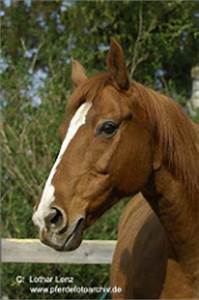
Label: cavallo